Agnes Salm-Salm

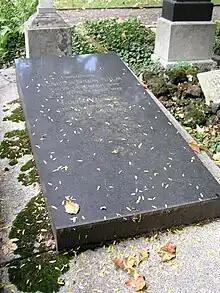
Grave marker of the Princess, in the Old cemetery in Bonn

On August 18, 1870, Felix Salm-Salm was killed in combat at Saint-Privat-la-Montagne during the Battle of Gravelotte. Afterward, his widow remained an active seeker for justice in the world, collecting funds for military hospitals.